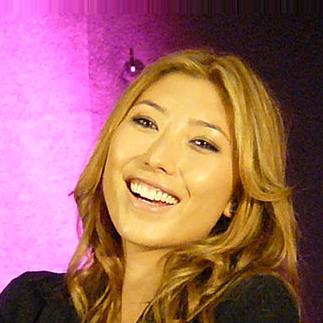
Age: 26